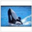
Label: whale